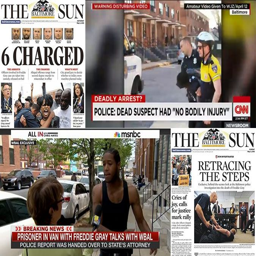
the killing of event -- episode -- media